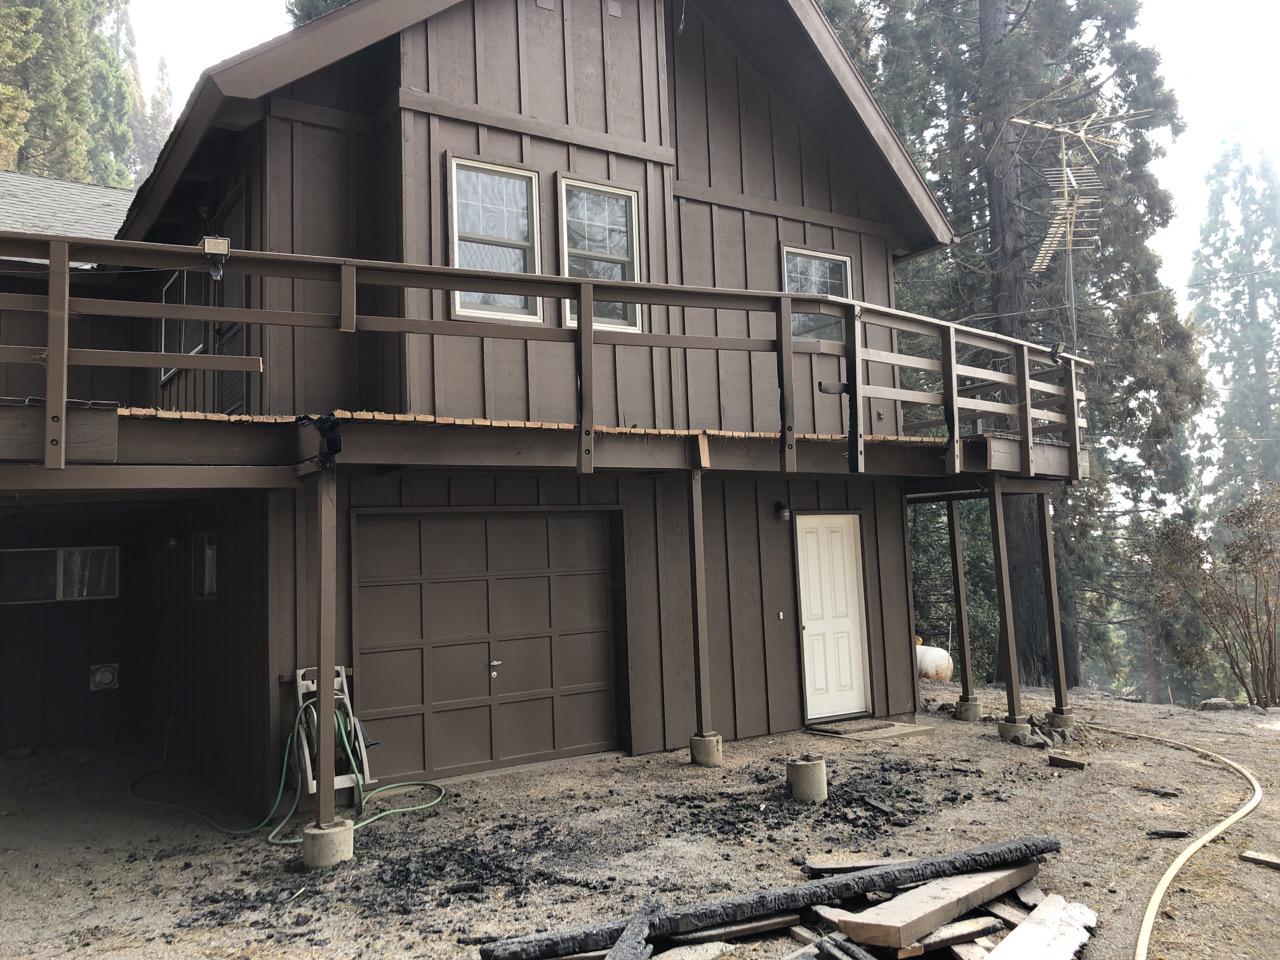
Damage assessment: minor